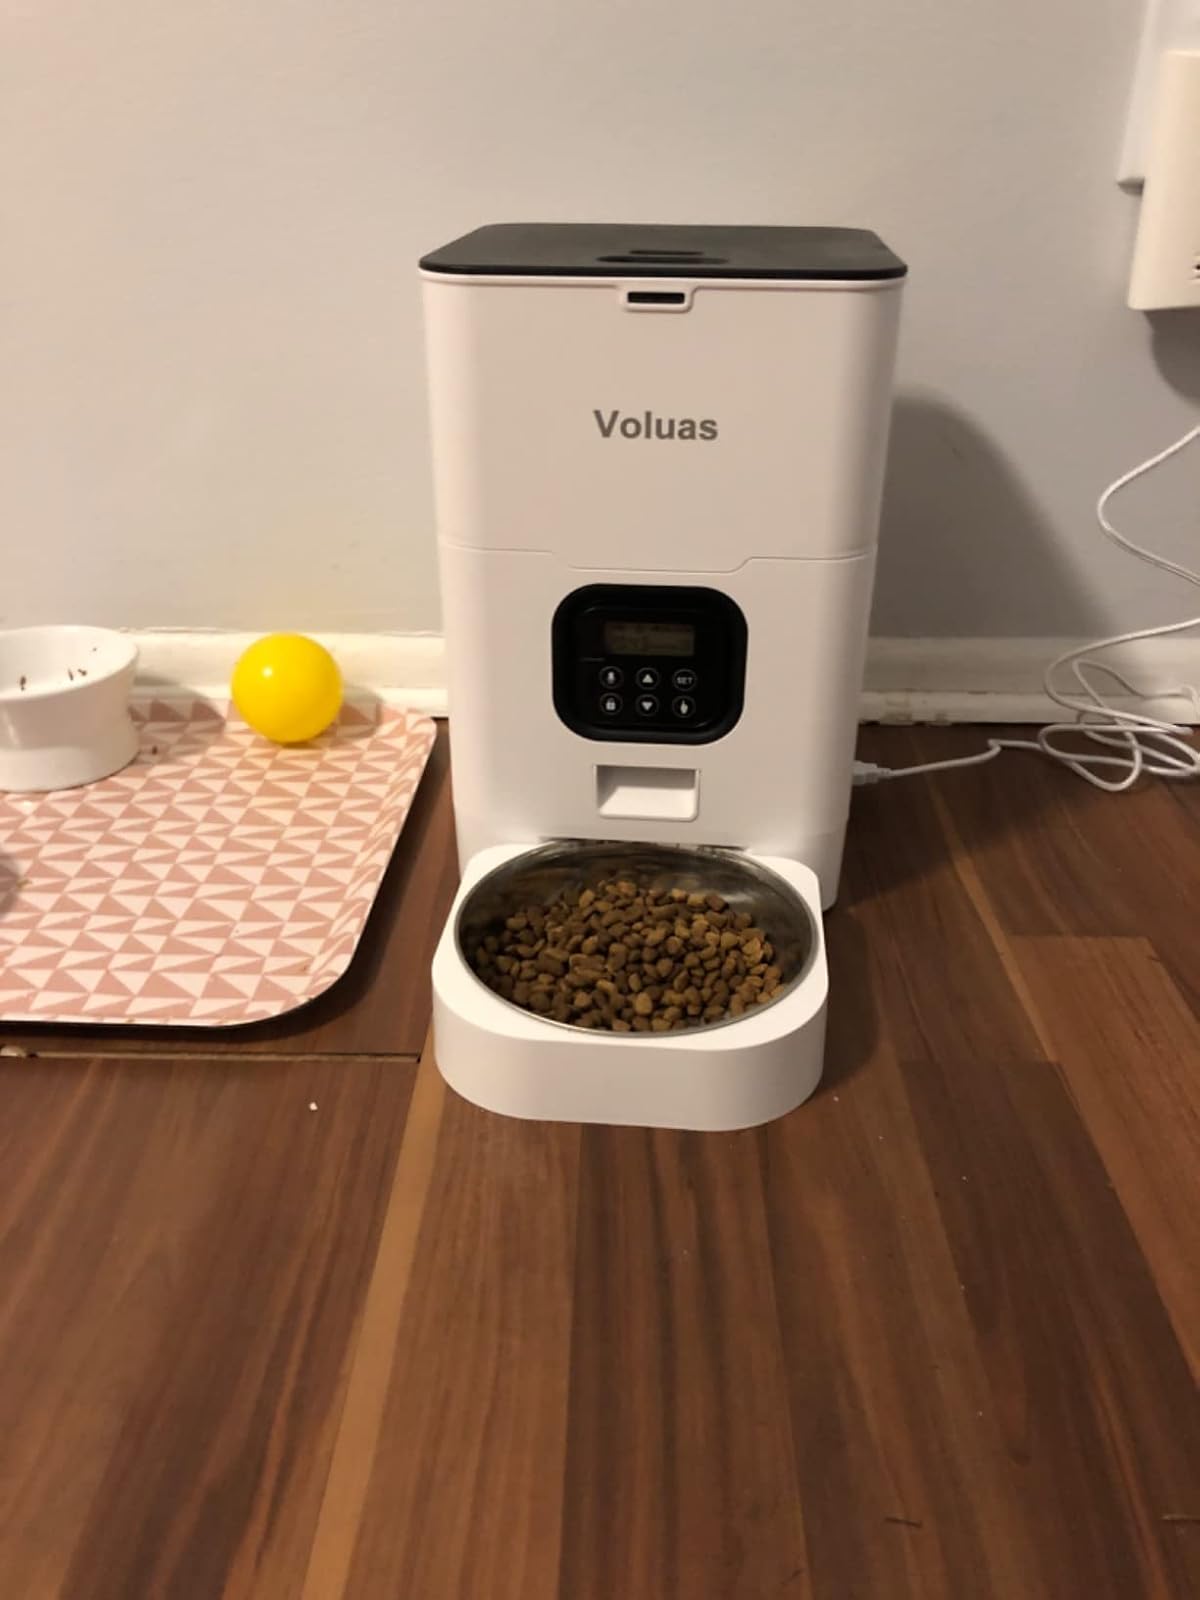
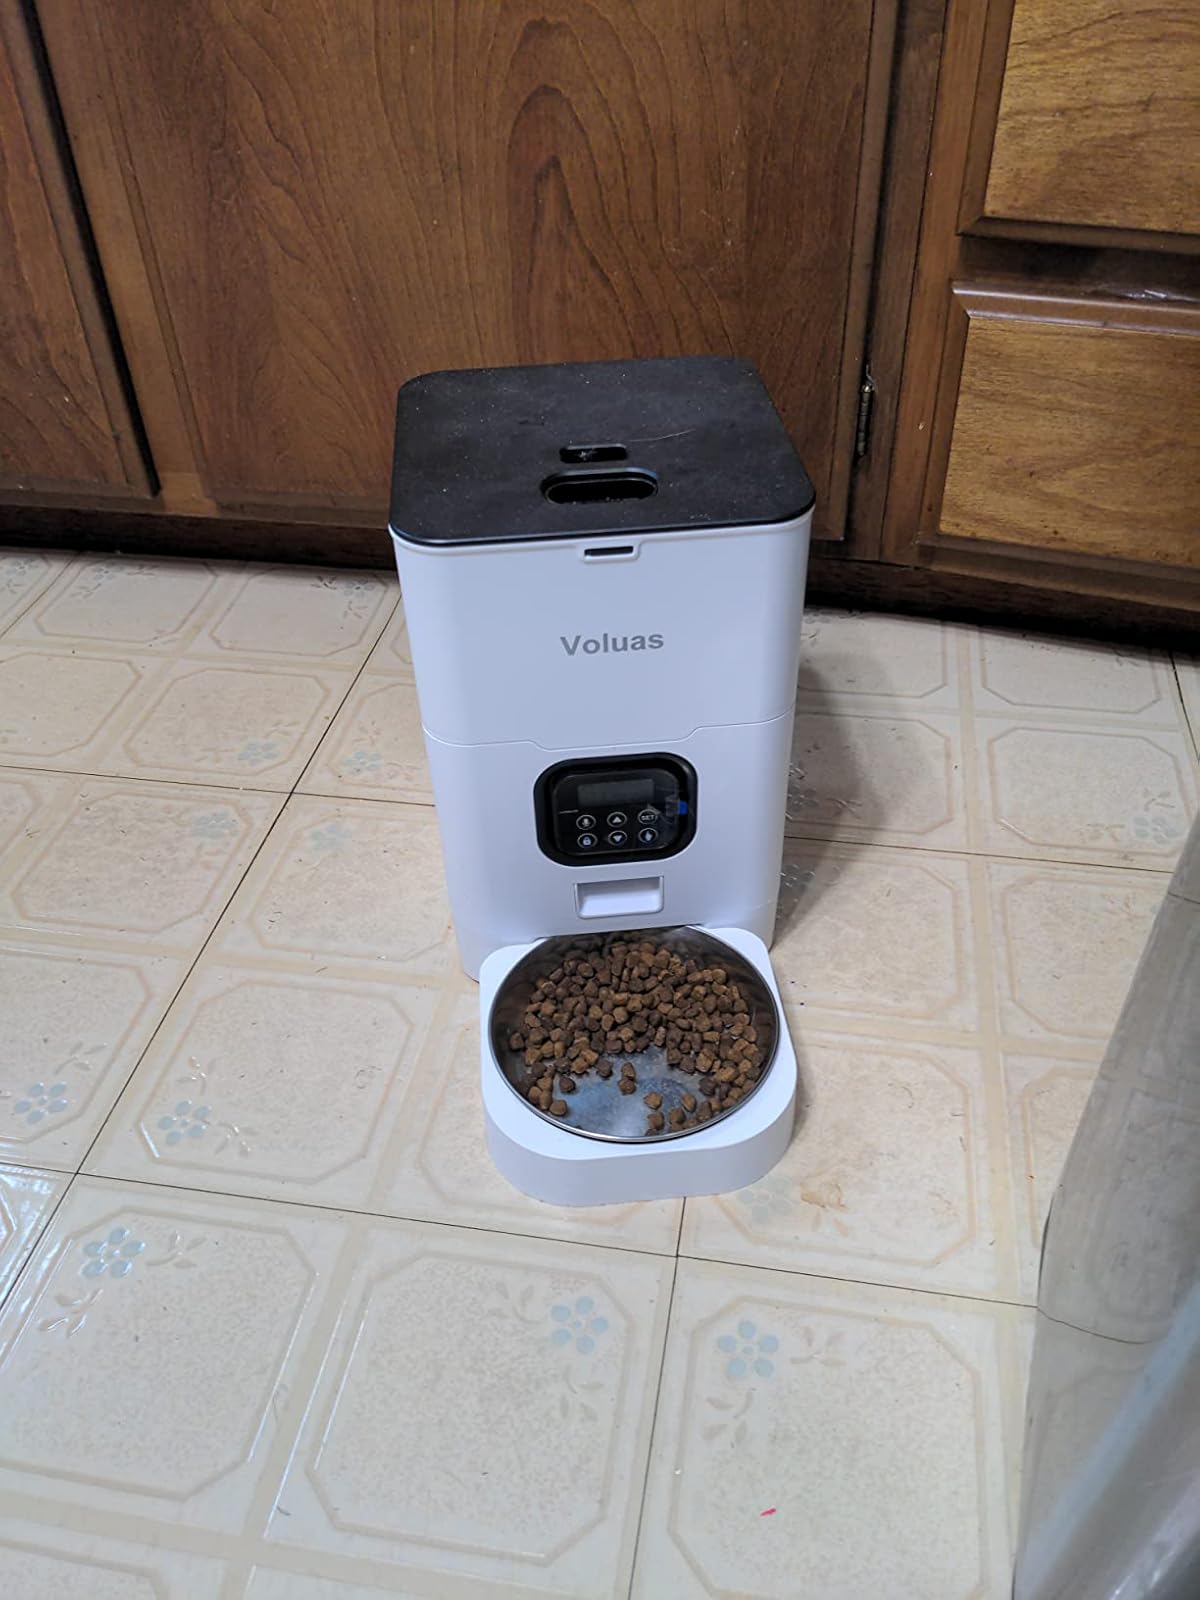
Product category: items_feeder
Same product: yes